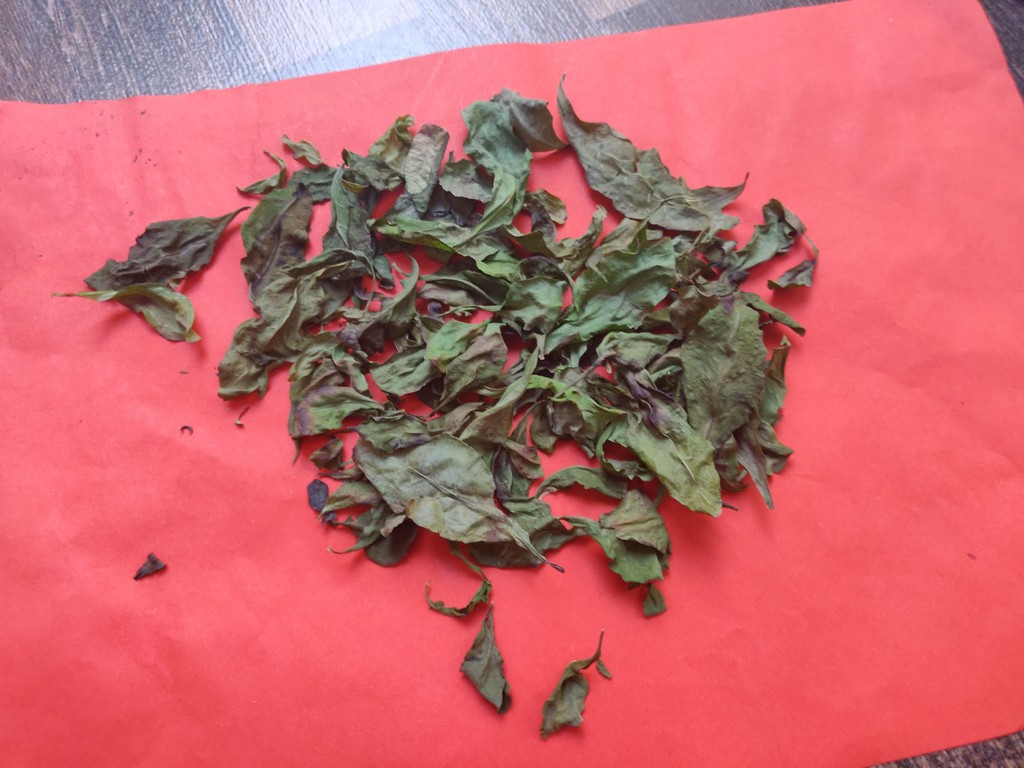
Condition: Dried
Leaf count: multiple
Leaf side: unknown